FirstBank Building

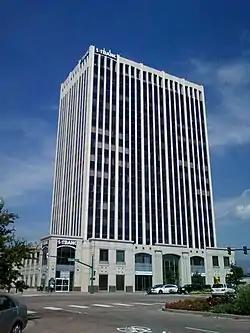

FirstBank Building, part of the Palmer Center Complex, is a class A high-rise office building in Colorado Springs, Colorado. It is the second tallest building in Colorado Springs, and the second tallest building outside of the Denver metropolitan area. The building was known as the Holly Sugar Building when Holly Sugar Corporation was headquartered there.